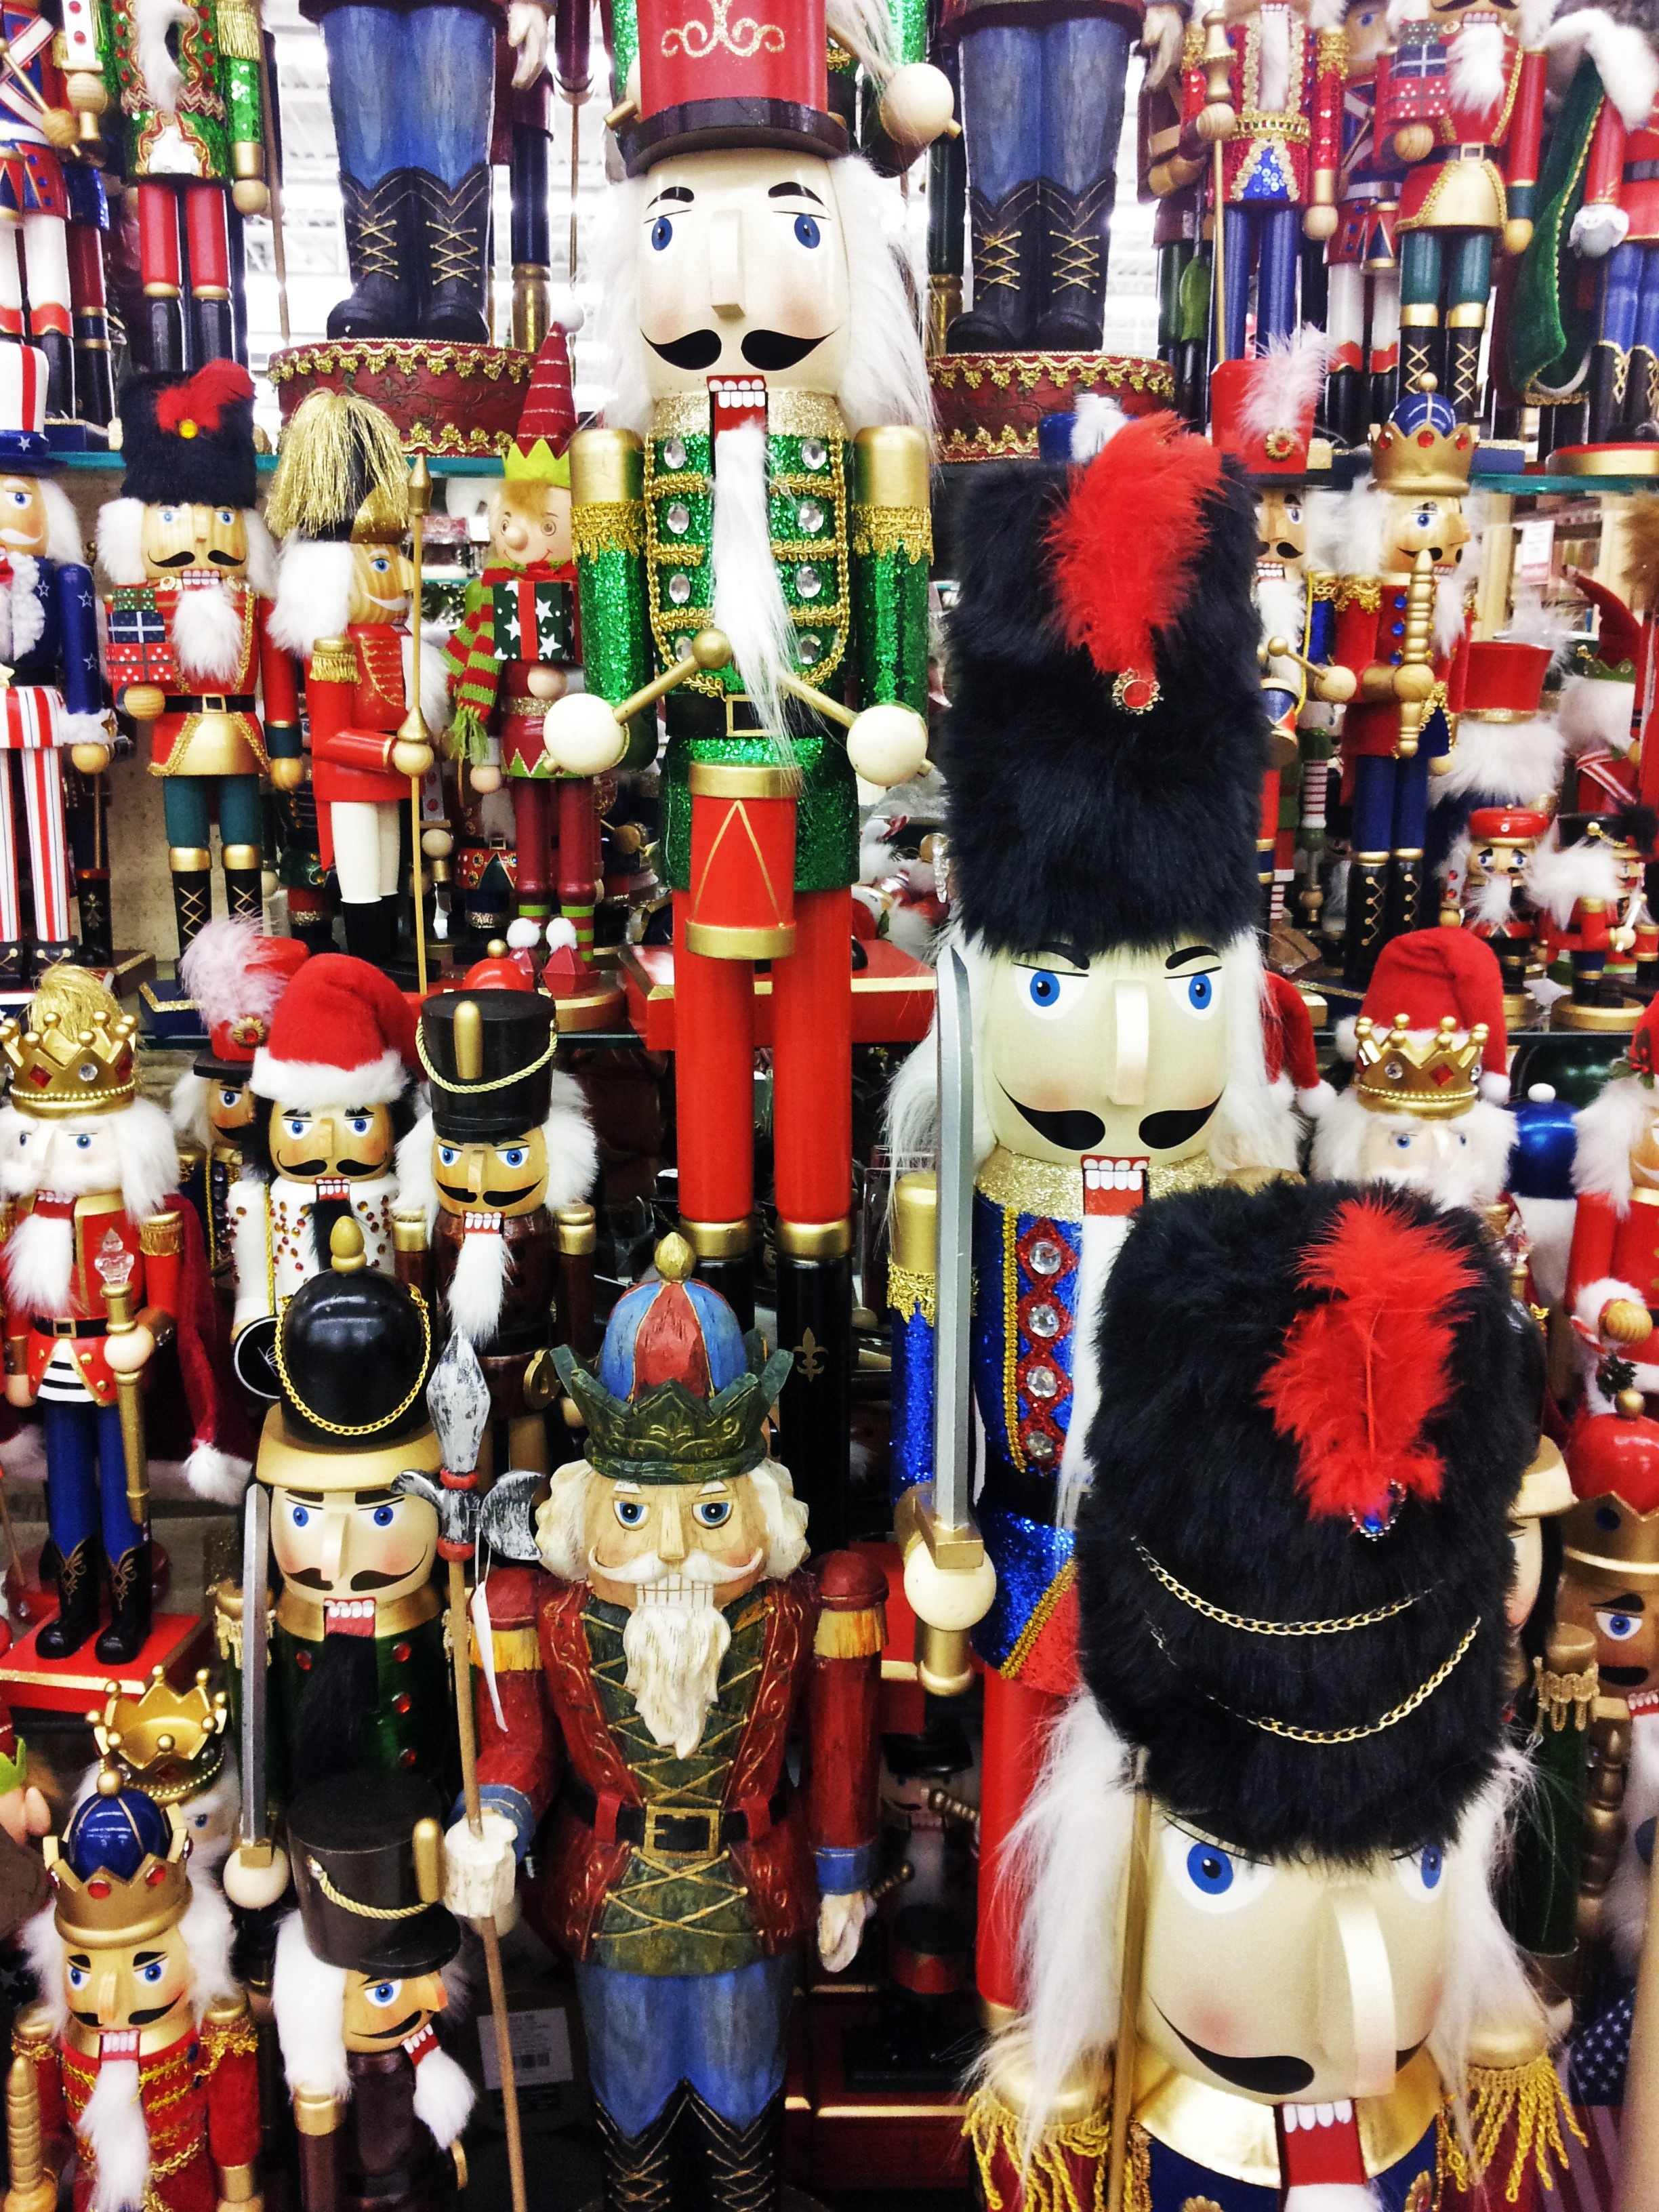
decoration, red, colorful, christmas, toy, deco, advent, christmas decoration, christmas time, american, figure, figures, costume, festive decorations, merry christmas, nutcracker, nutcracker parade, decor mation, american nutcracker parade, decorative nutcracker